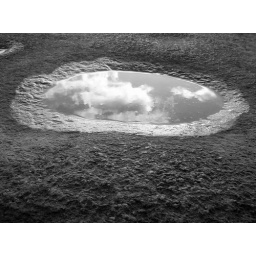
sky in a rock